Wayne Knight

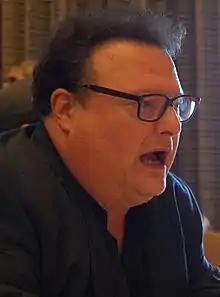
Knight in 2013

Wayne Elliot Knight (born August 7, 1955) is an American actor. In television, he played recurring roles such as Newman on the NBC sitcom "Seinfeld" (1992–1998) and Officer Don Orville on the NBC sitcom "3rd Rock from the Sun" (1996–2001). Knight also voiced Igor on "Toonsylvania" (1998–1999), Mr. Blik on "Catscratch" (2005–2007) and Baron Von Sheldgoose on "Legend of the Three Caballeros" (2018).